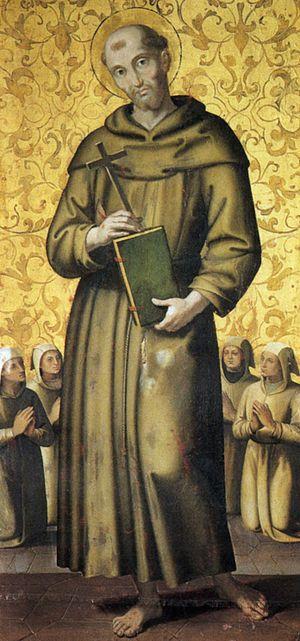
Sainte Camilla Battista da Varano, née le 9 avril 1458 et décédée le 31 mai 1524 à Varano, dans les Marches, est une religieuse de l'ordre des clarisses. Elle a laissé une œuvre mystique, centrée sur la Passion du Christ et influencée par l'humanisme de la Renaissance italienne.